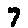
Label: 7